Spanish colonization of the Americas

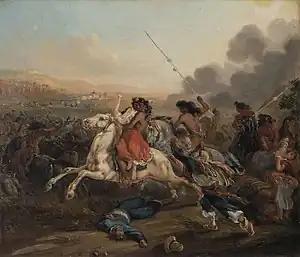
A mounted Mapuche carrying off a Spanish woman. Johann Moritz Rugendas.

Between 1537 and 1543, six Spanish expeditions entered highland Colombia, conquered the Muisca Confederation, and set up the New Kingdom of Granada. Gonzalo Jiménez de Quesada was the leading conquistador with his brother Hernán second in command. It was governed by the president of the Audiencia of Bogotá, and comprised an area corresponding mainly to modern-day Colombia and parts of Venezuela. The conquistadors originally organized it as a captaincy general within the Viceroyalty of Peru. The crown established the "audiencia" in 1549. Ultimately, the kingdom became part of the Viceroyalty of New Granada first in 1717 and permanently in 1739. After several attempts to set up independent states in the 1810s, the kingdom and the viceroyalty ceased to exist altogether in 1819 with the establishment of Gran Colombia.